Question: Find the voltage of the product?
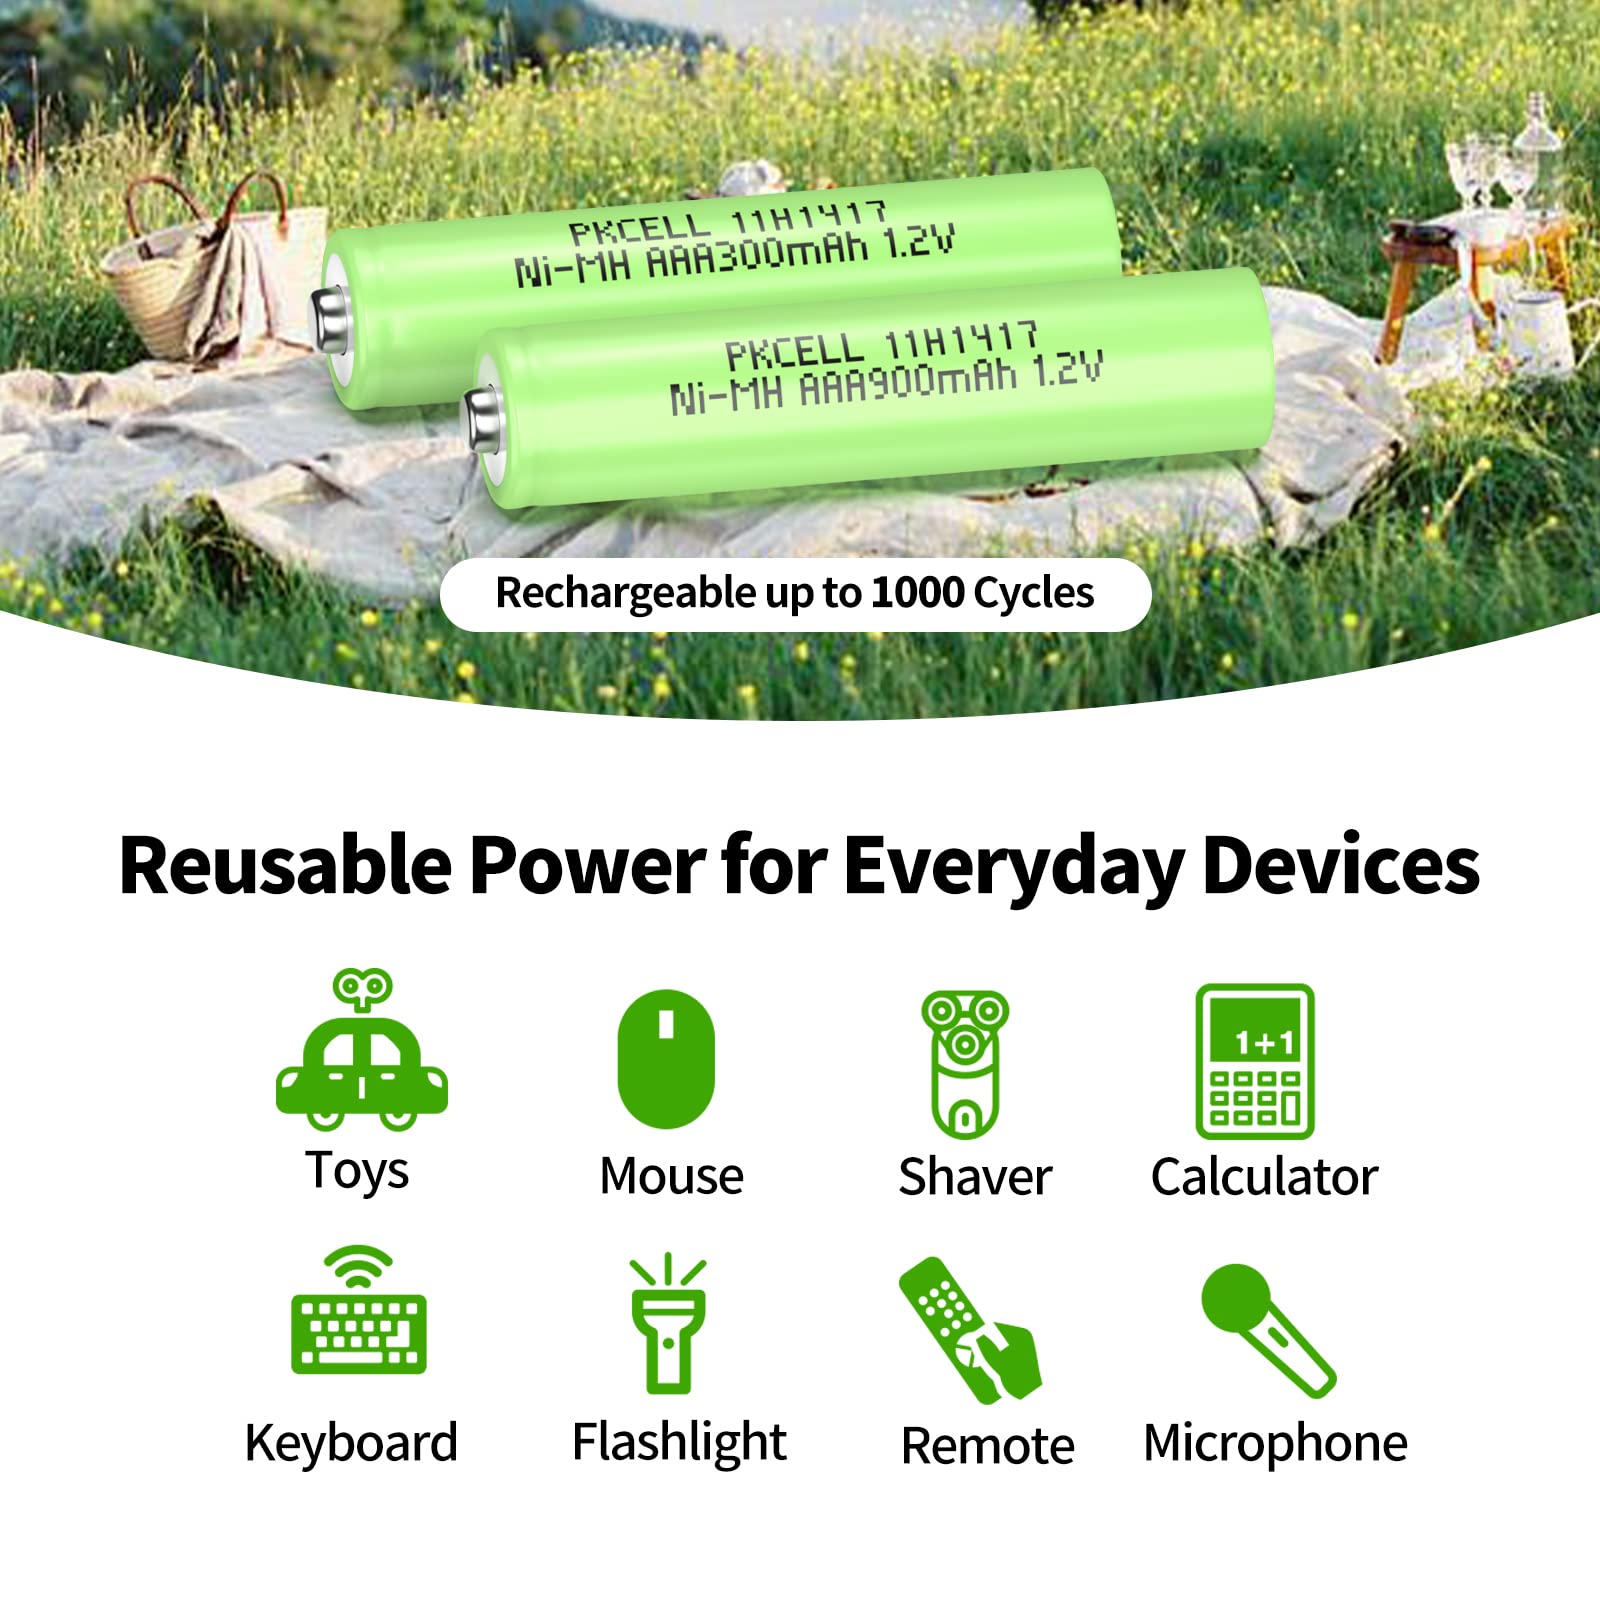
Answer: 1.2 volt